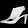
Label: Ankle boot